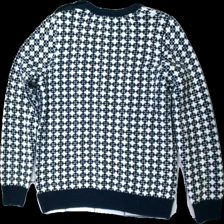
View: back
Type: Sweater
Category: Ladies
Brand: Holly And Whyte (Lindex)
Colors: White, Black
Material: 62% acrylic 38% cotton
Pattern: Geometric print
Cut: Regular
Size: M
Season: All
Damage location: middle left
Damage 2 location: middle right
Price range: 50-100
Recommended usage: Reuse
Description: långärmad tjocktröja med geometriskt mönster